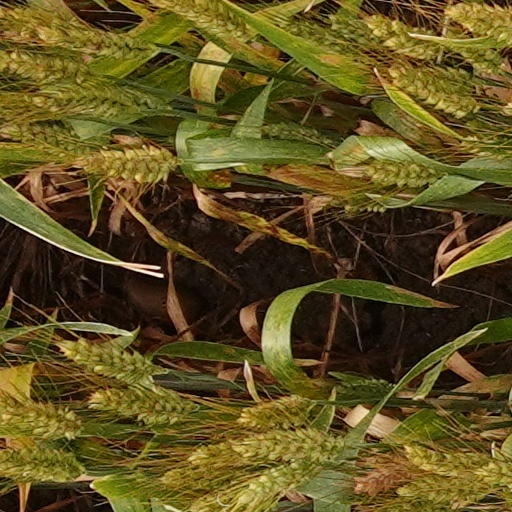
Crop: wheat